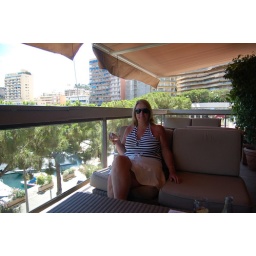
Relaxing in the roof top bar at the Miramar, Monaco